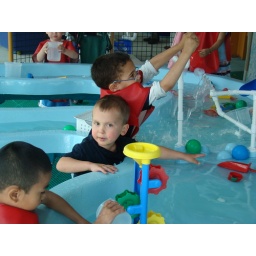
Austin play in the water table at the Dupage Children Musuem